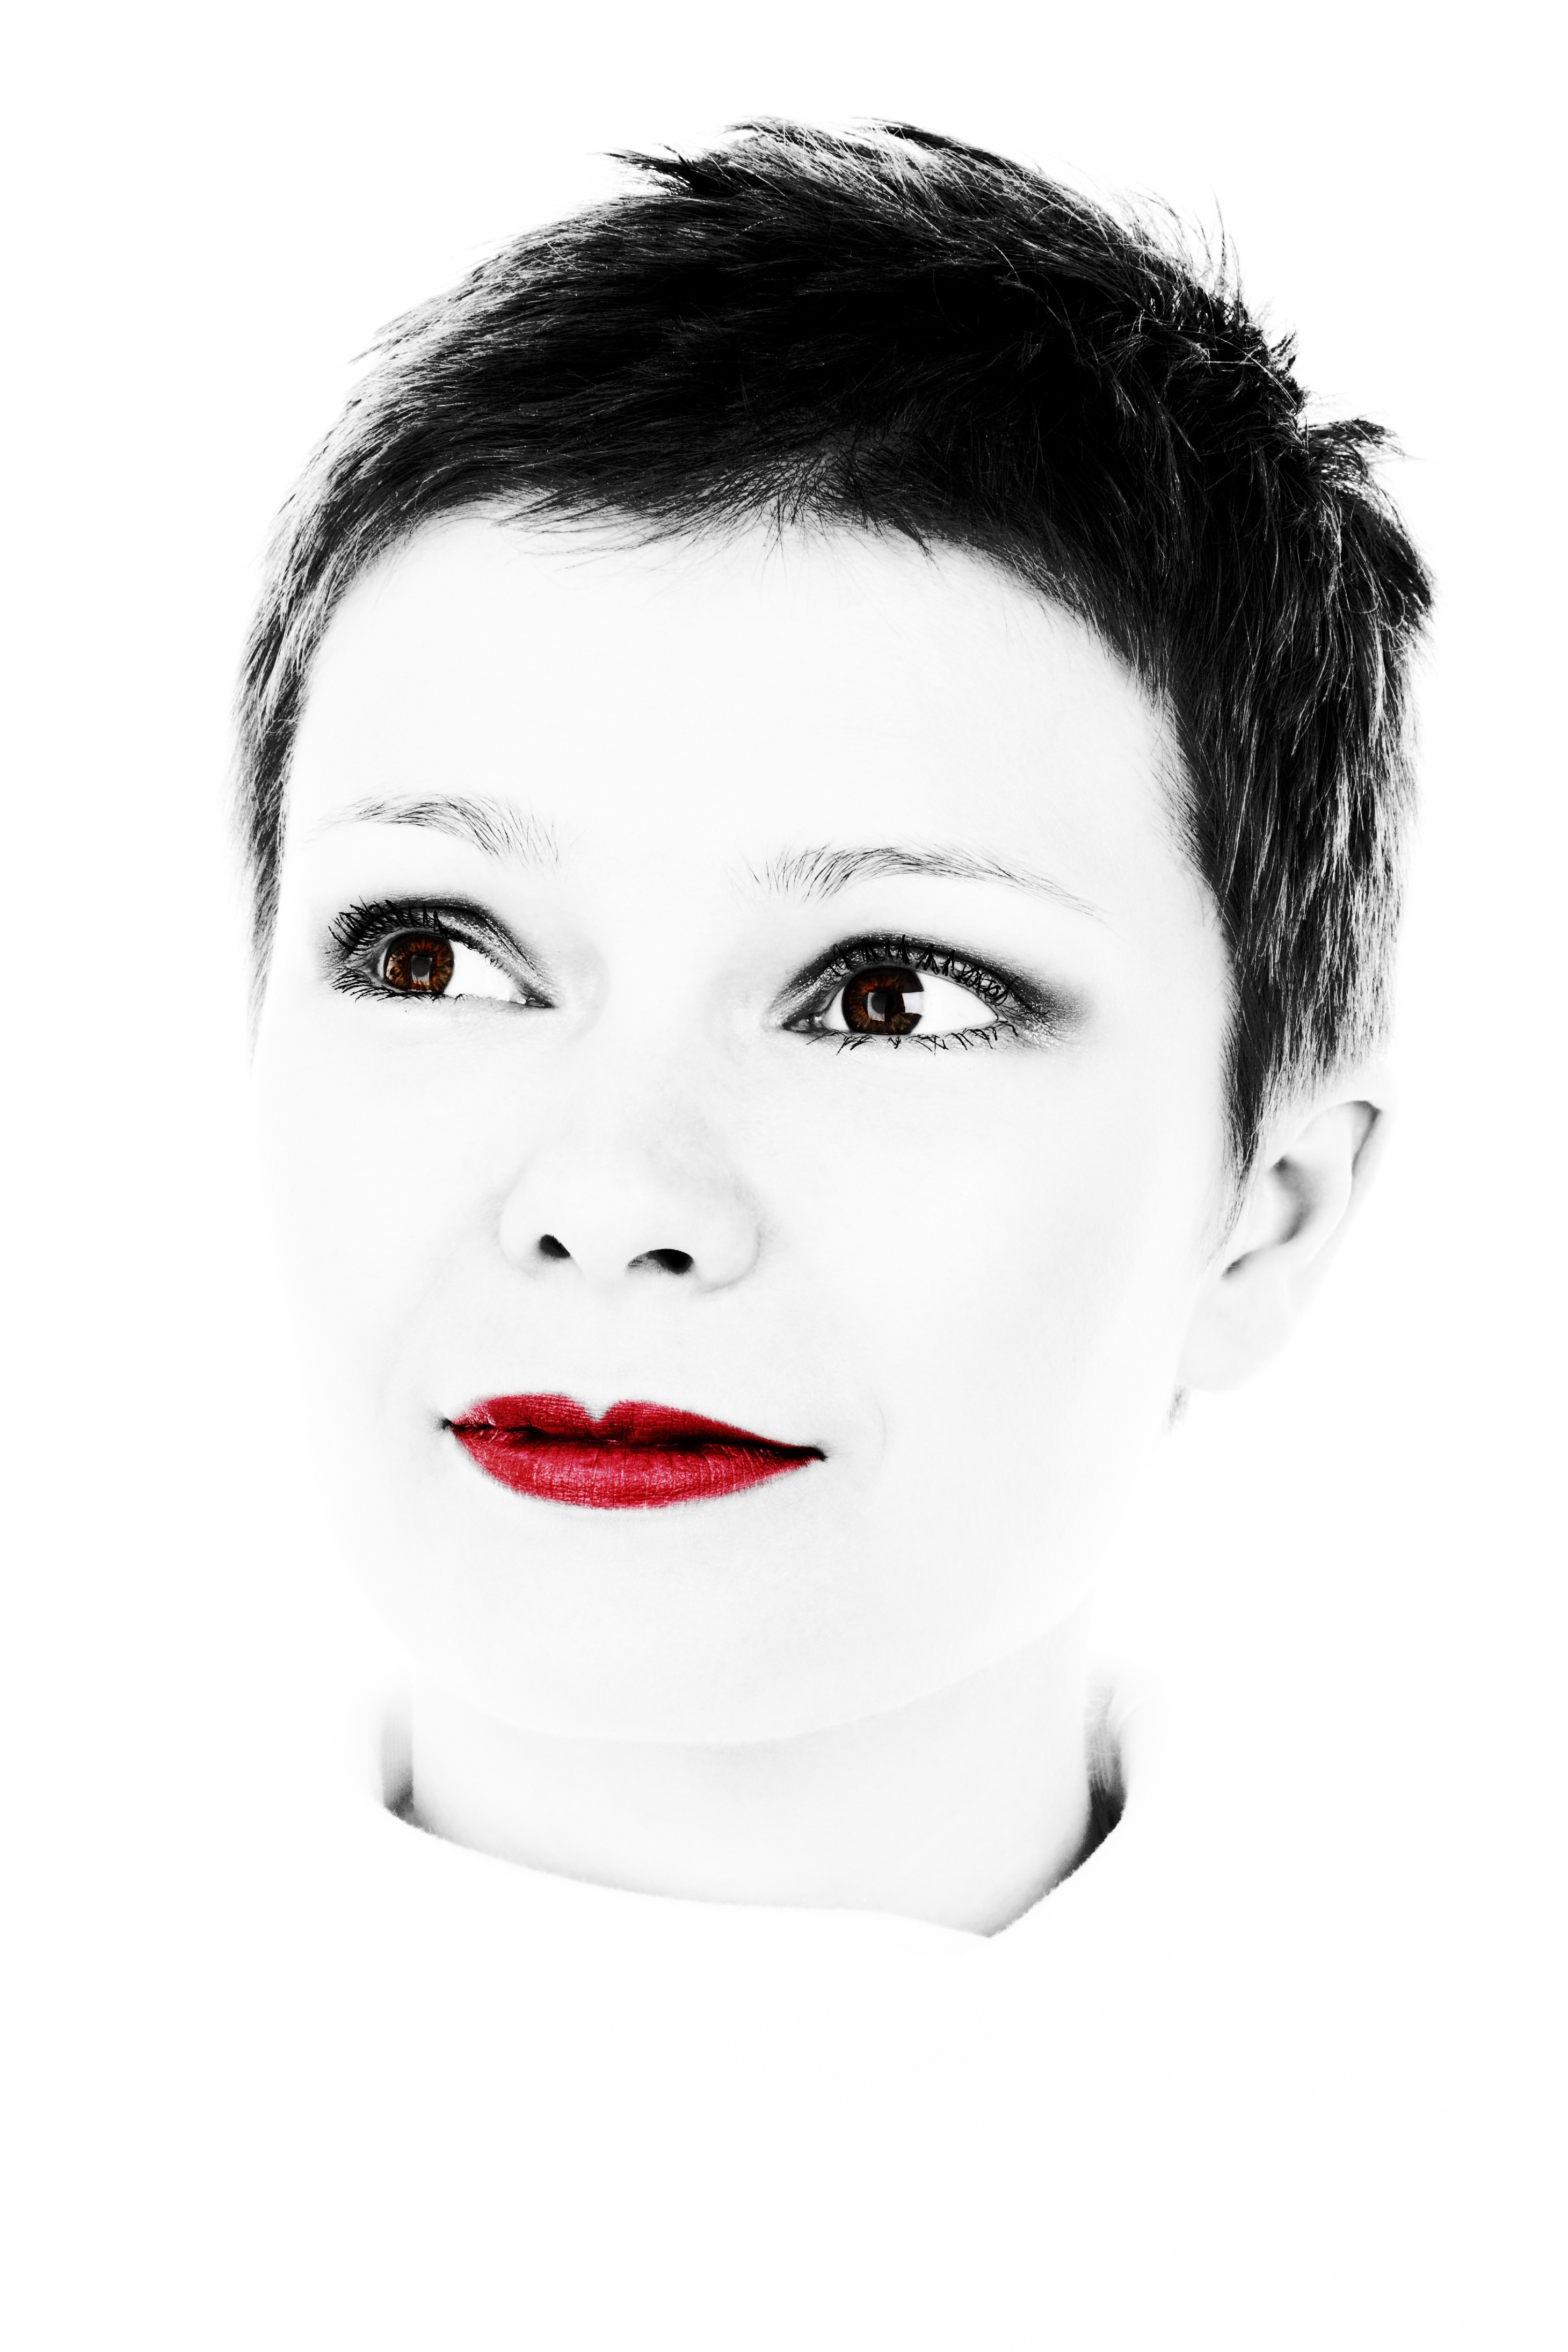
person, black and white, girl, woman, hair, white, isolated, female, portrait, model, young, red, fashion, clothing, lip, hairstyle, mouth, caucasian, face, nose, sketch, drawing, illustration, bright, head, lips, moustache, beauty, beautiful, elegant, lipstick, adult, monochrome photography